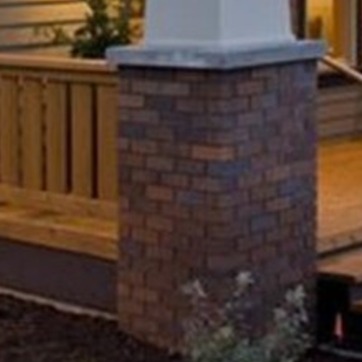
Material: brick